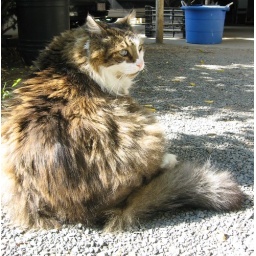
He looks like he may have some Maine Coon cat in him. He is a big boy and a big sweetheart.